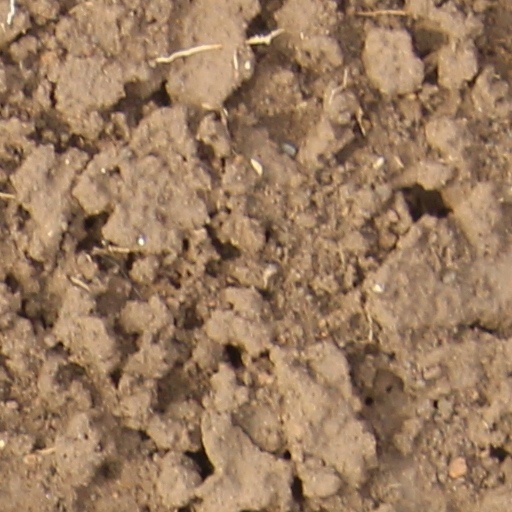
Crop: wheat